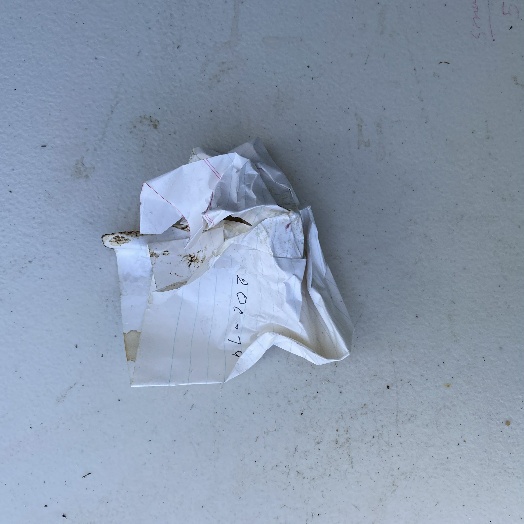
Label: Paper